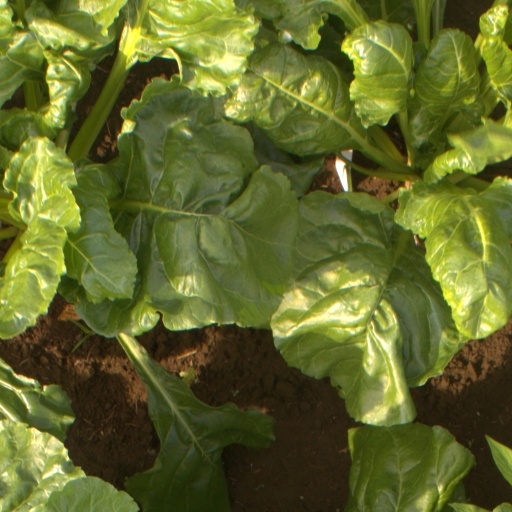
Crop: sugar beet